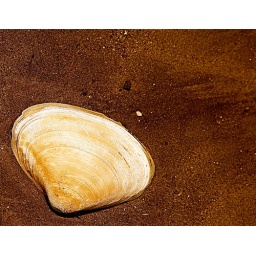
Yellow shell in brown sand